Leonardo Sigali

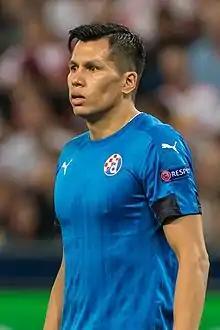
Sigali with Dinamo Zagreb, August 2016.

Leonardo Germán Sigali (born 28 May 1987) is an Argentine professional footballer who plays as a centre-back for Lokomotiva.